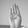
ASL letter: B